Bicycle wheel

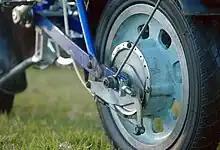
Rear wheel of 1960s Bootie Folding Cycle with Sturmey-Archer drum brake

For information on other types of bicycle brakes see the full article on bicycle brake systems.